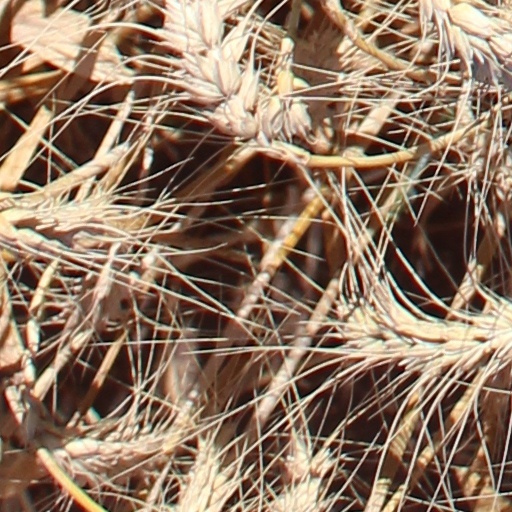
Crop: wheat